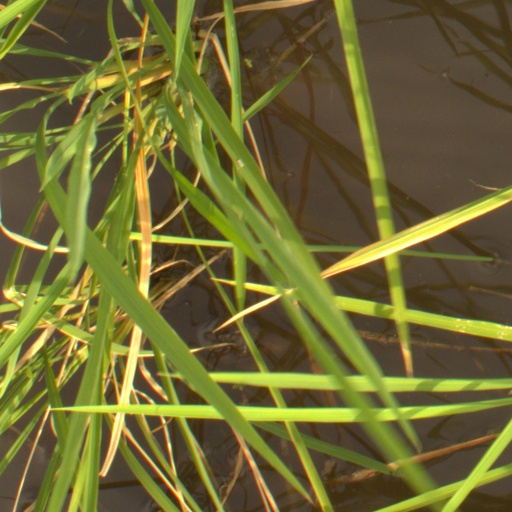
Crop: rice